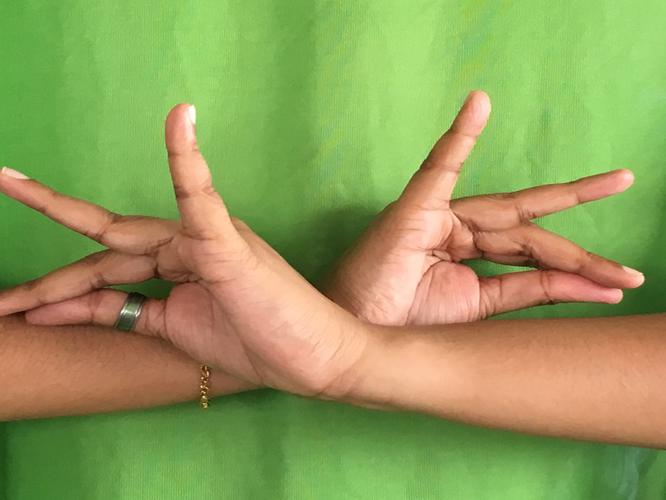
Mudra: Katakavardhana
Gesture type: double_hand